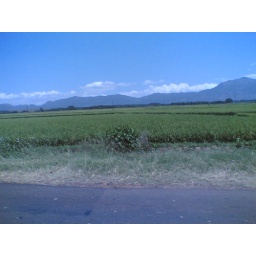
Nice soothing scenery clicked while driving in South India. The sky color and the field color stands out.